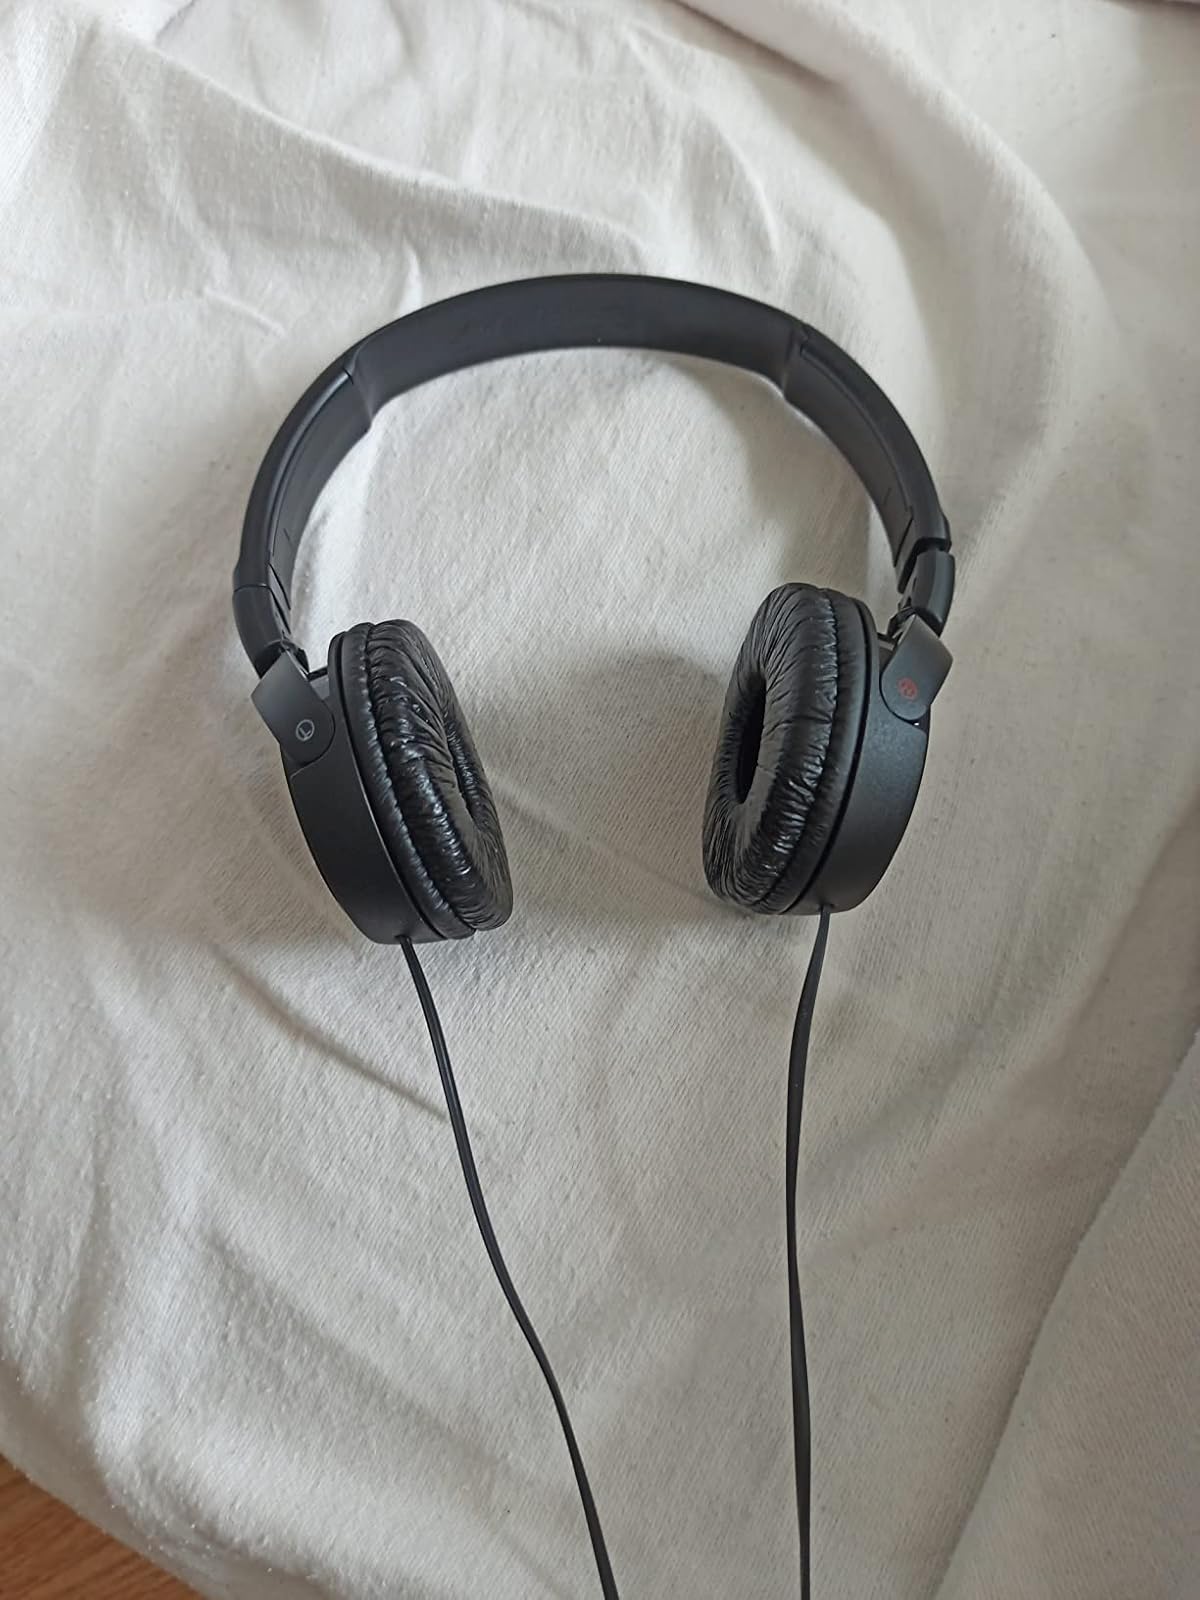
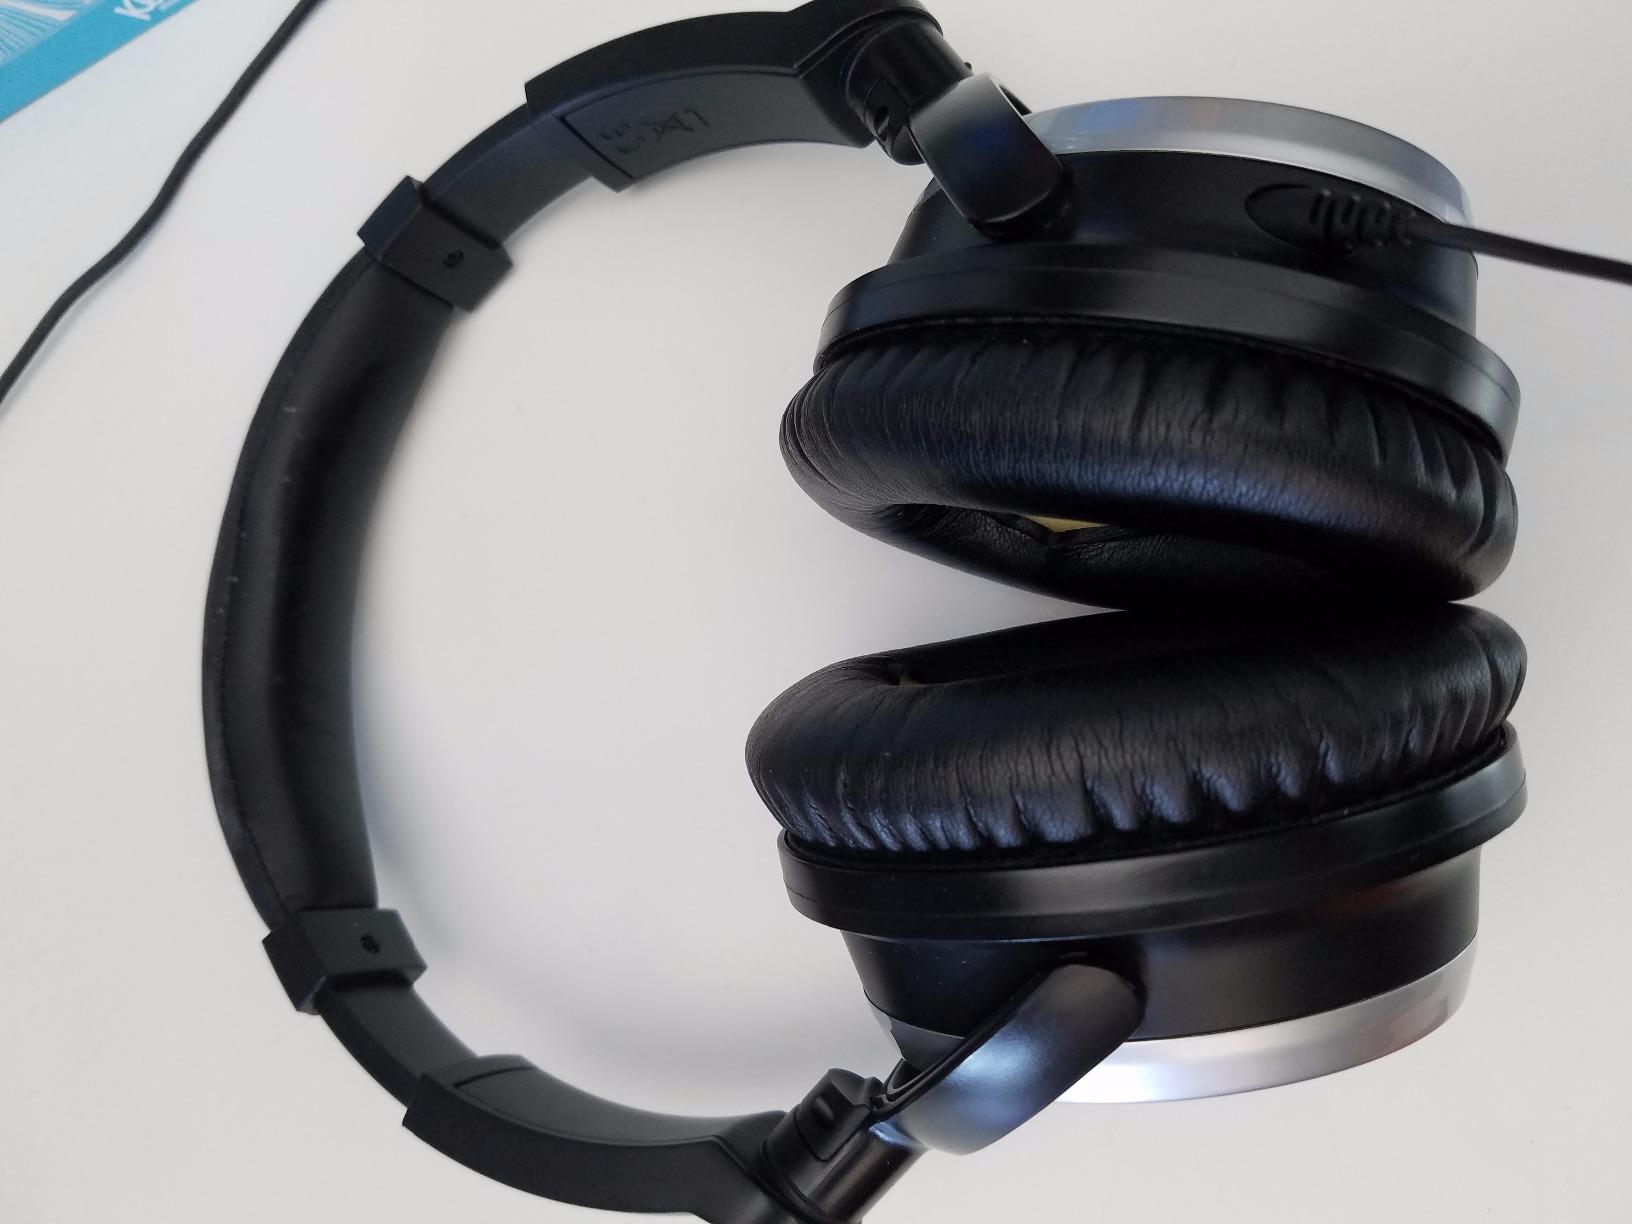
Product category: headphones
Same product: no